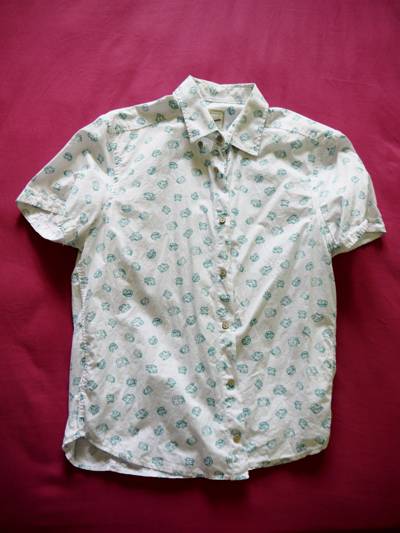
Waste category: clothes